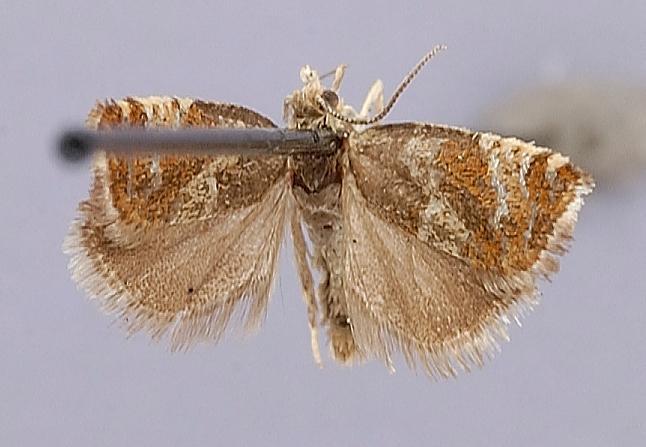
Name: Enarmonia cockleana
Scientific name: Enarmonia cockleana Kearfott, 1904
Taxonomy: Animalia, Arthropoda, Insecta, Lepidoptera, Tortricidae
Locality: Alberta, Banff; Manitoba, Awene, Manitoba, Canada
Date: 20 Jul 1905